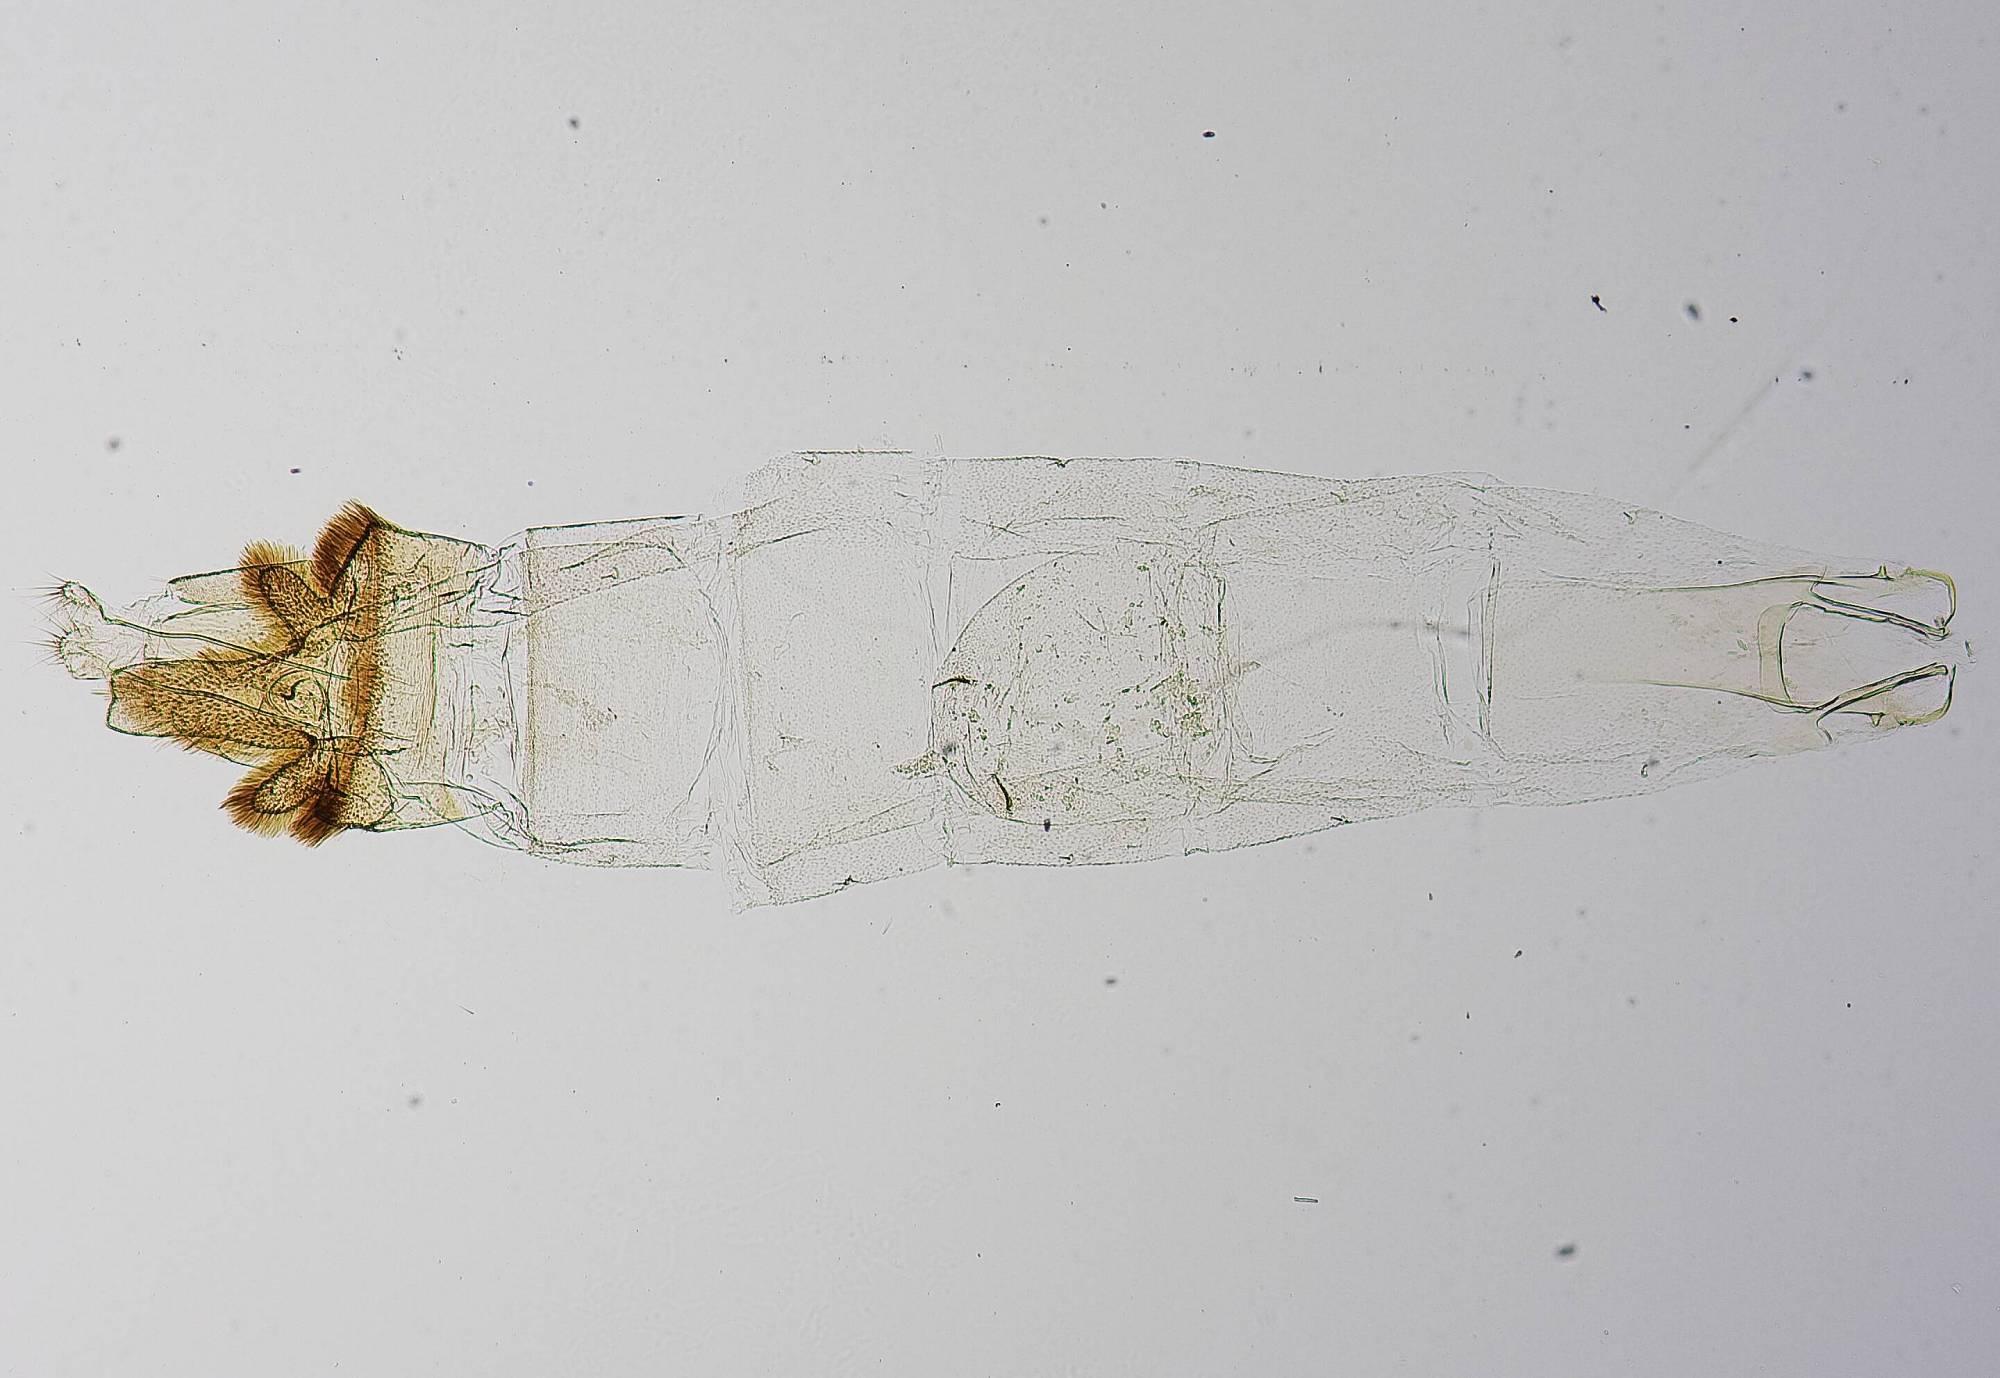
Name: Postplatyptilia caribica
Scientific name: Postplatyptilia caribica Gielis, 2006
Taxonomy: Animalia, Arthropoda, Insecta, Lepidoptera, Pterophoridae
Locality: Clarke Hall, Saint Joseph, Dominica
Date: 11 Mar 1965